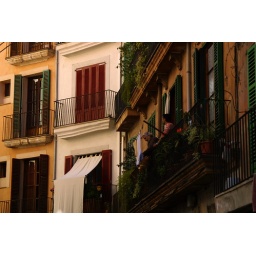
Facade with balcony at a side road in Palma, Mallorca, Spain.